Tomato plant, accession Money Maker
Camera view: horizontal (90 deg, fisheye); turntable rotation: 300 degrees
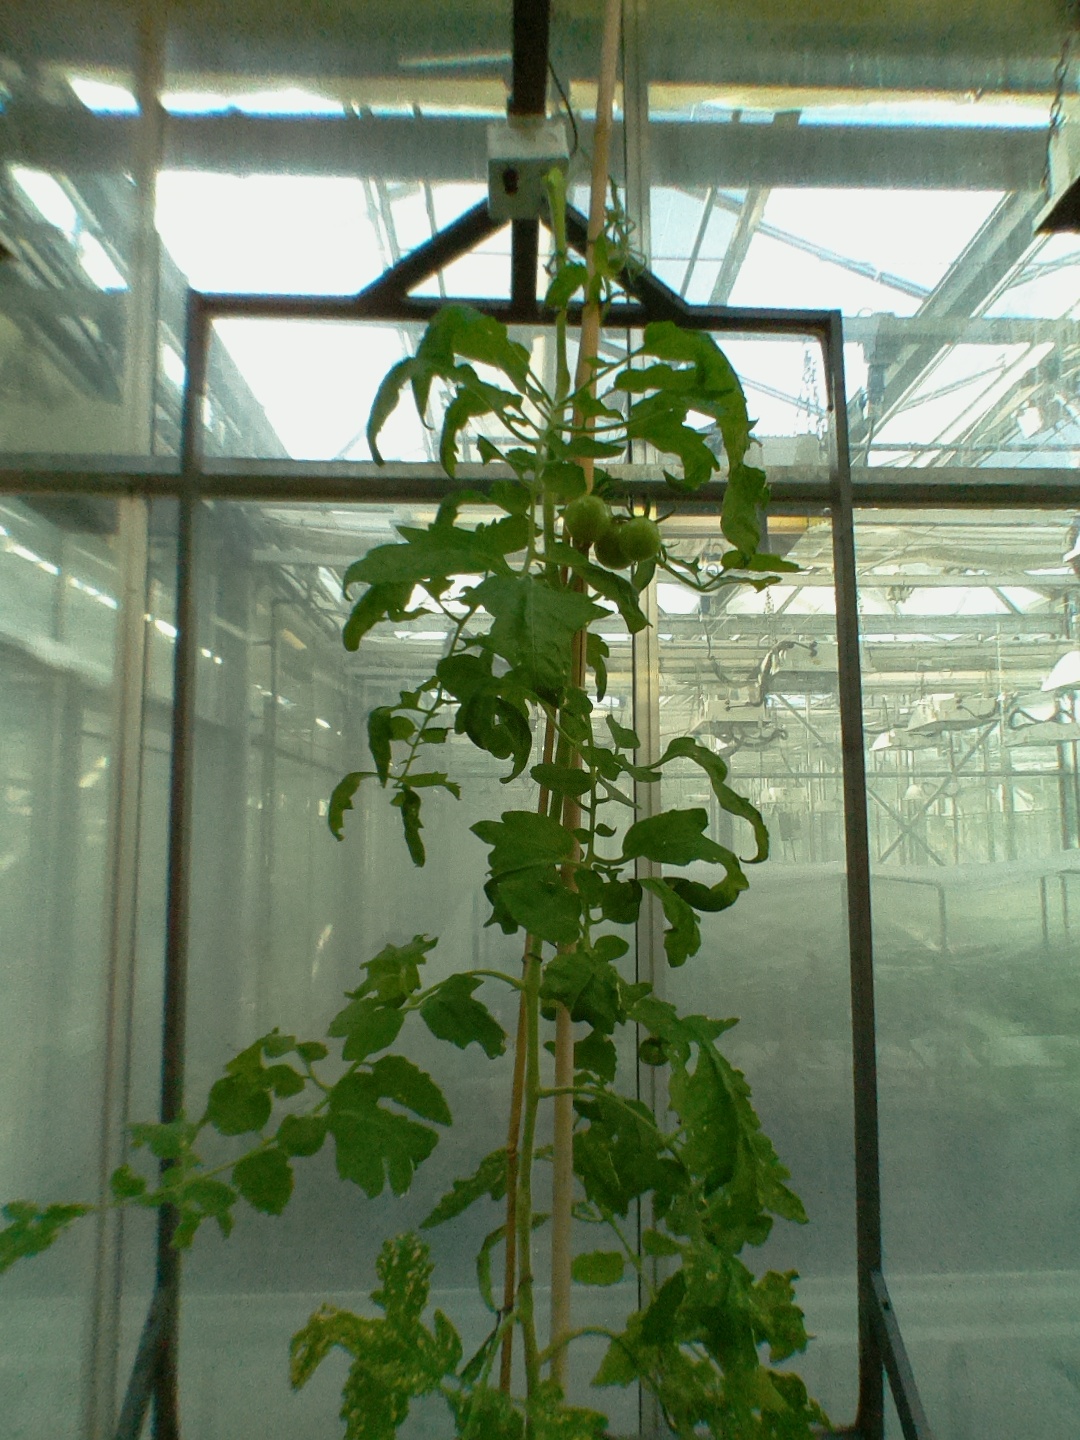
BBCH growth stage 72: 20%-30% of final fruit size